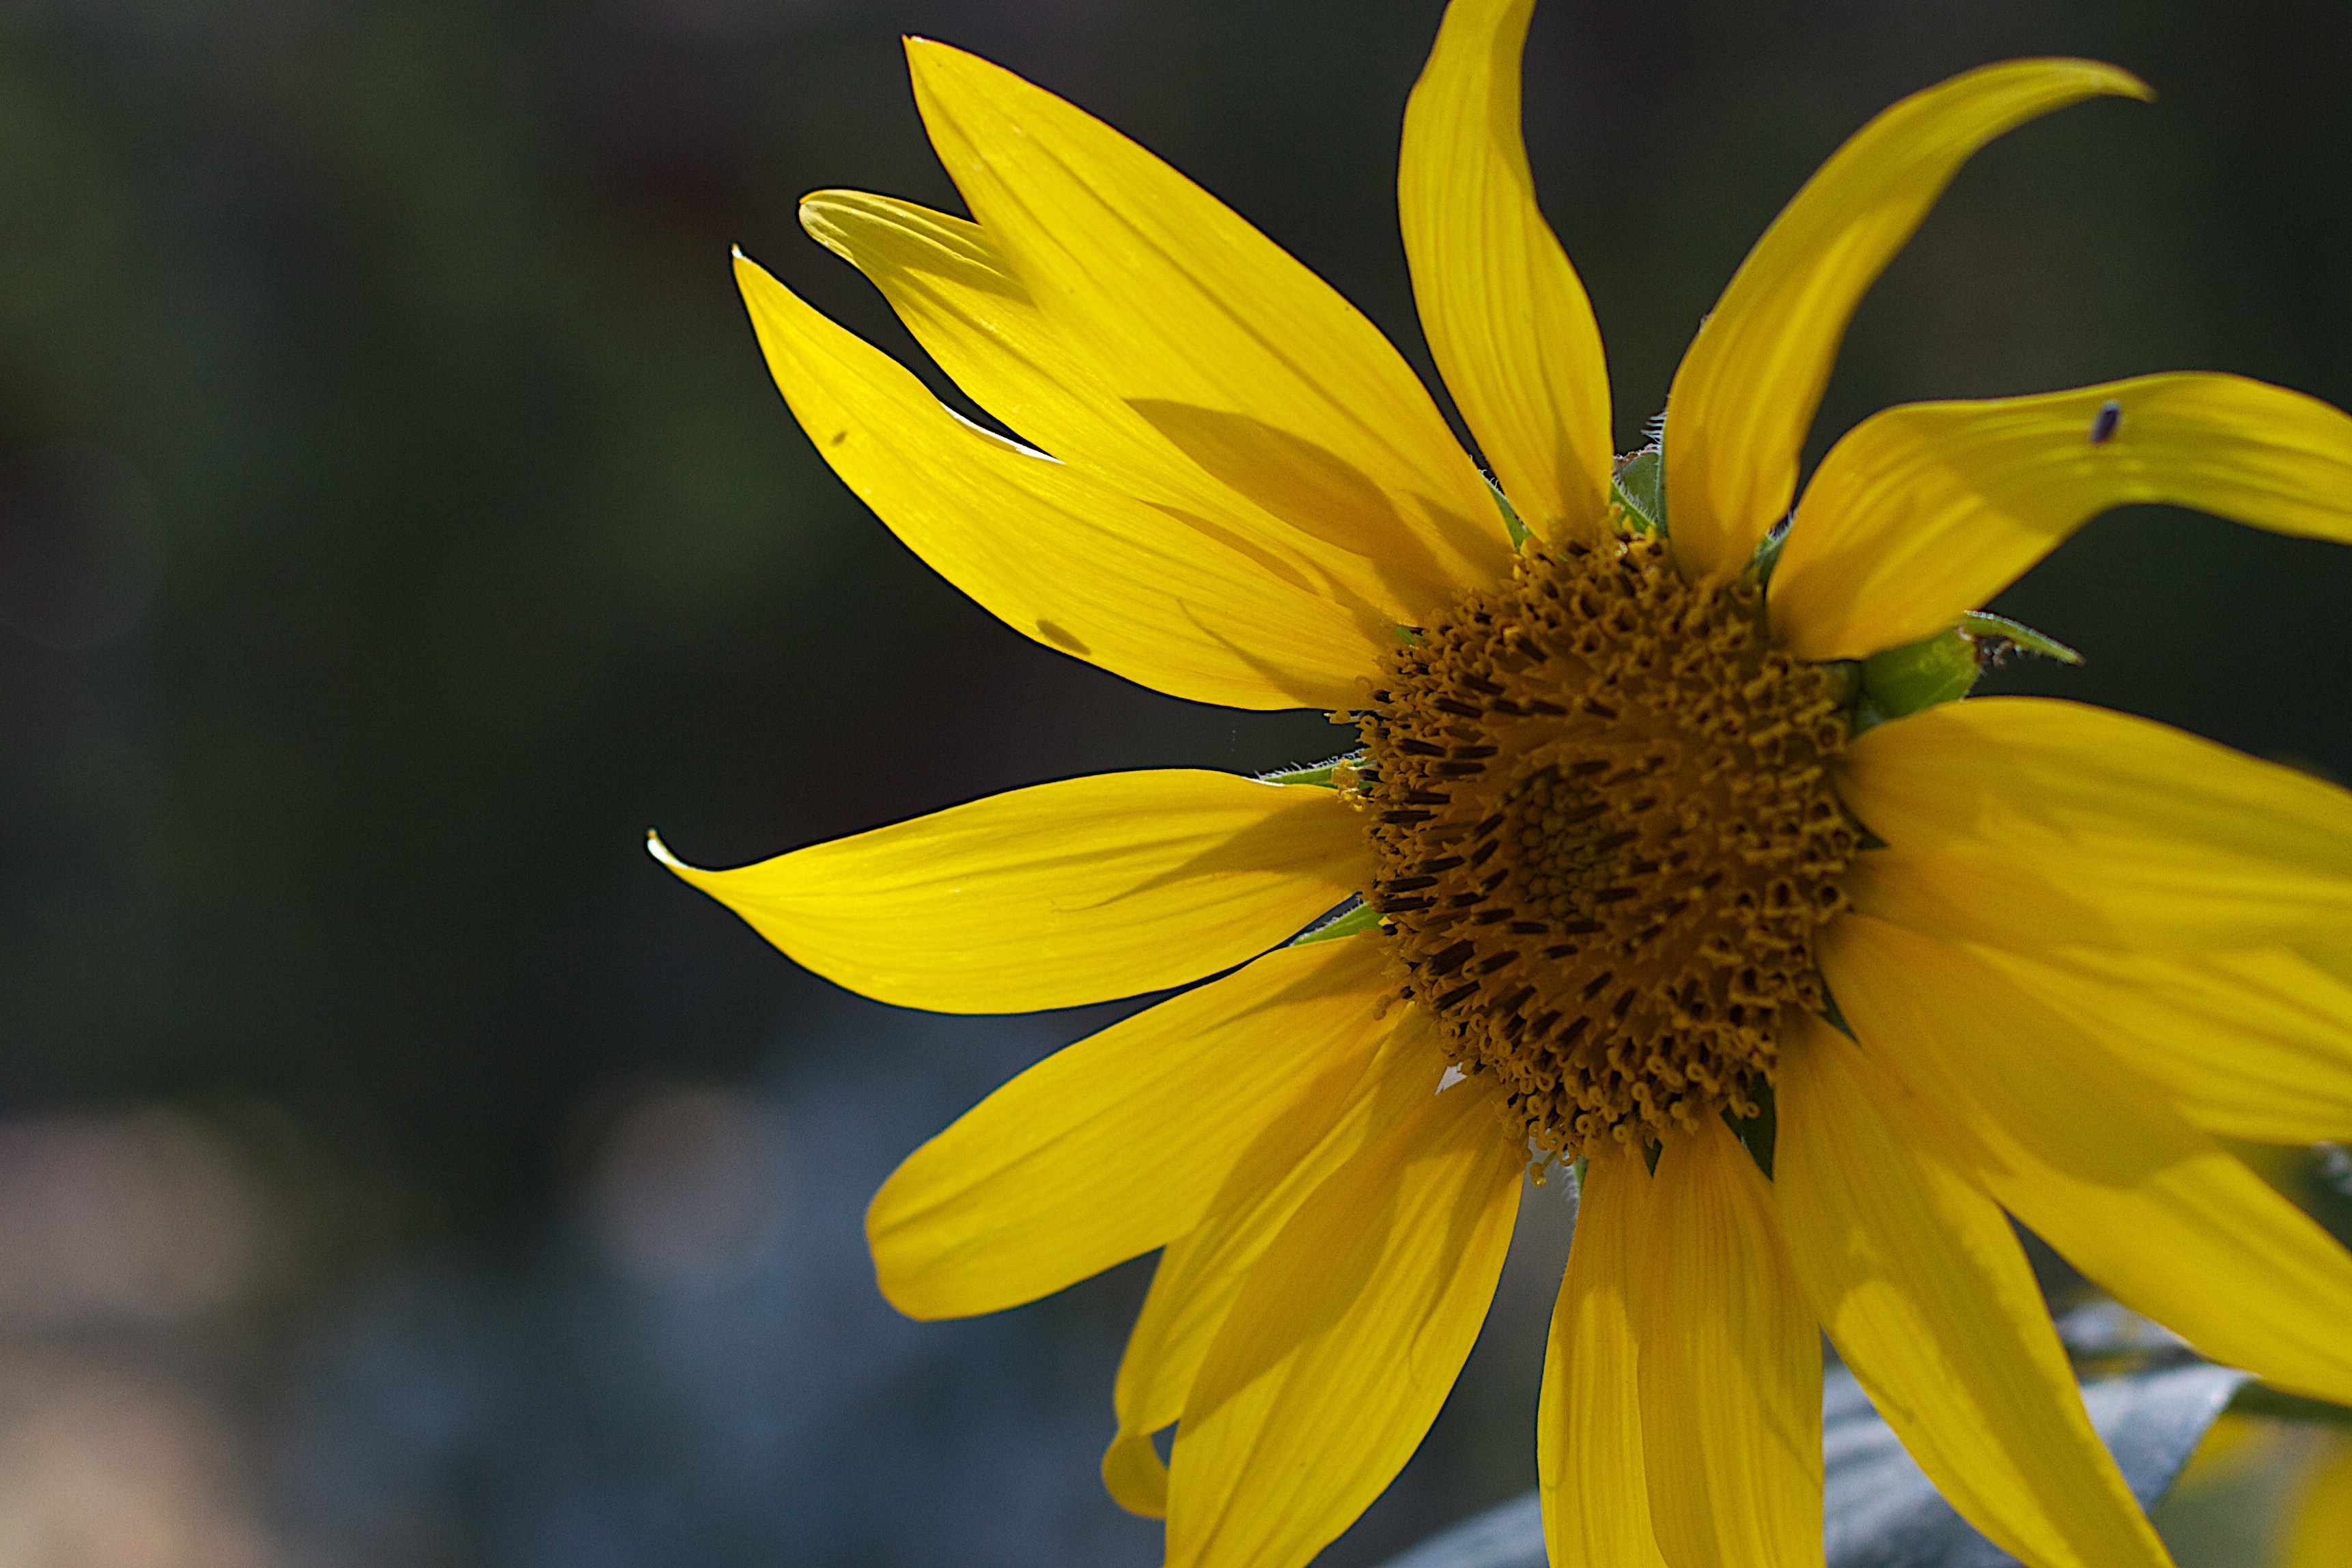
plant, flower, petal, yellow, flora, sunflower, wildflower, close up, seedforward, nectar, macro photography, flowering plant, daisy family, sunflower seed, plant stem, land plant